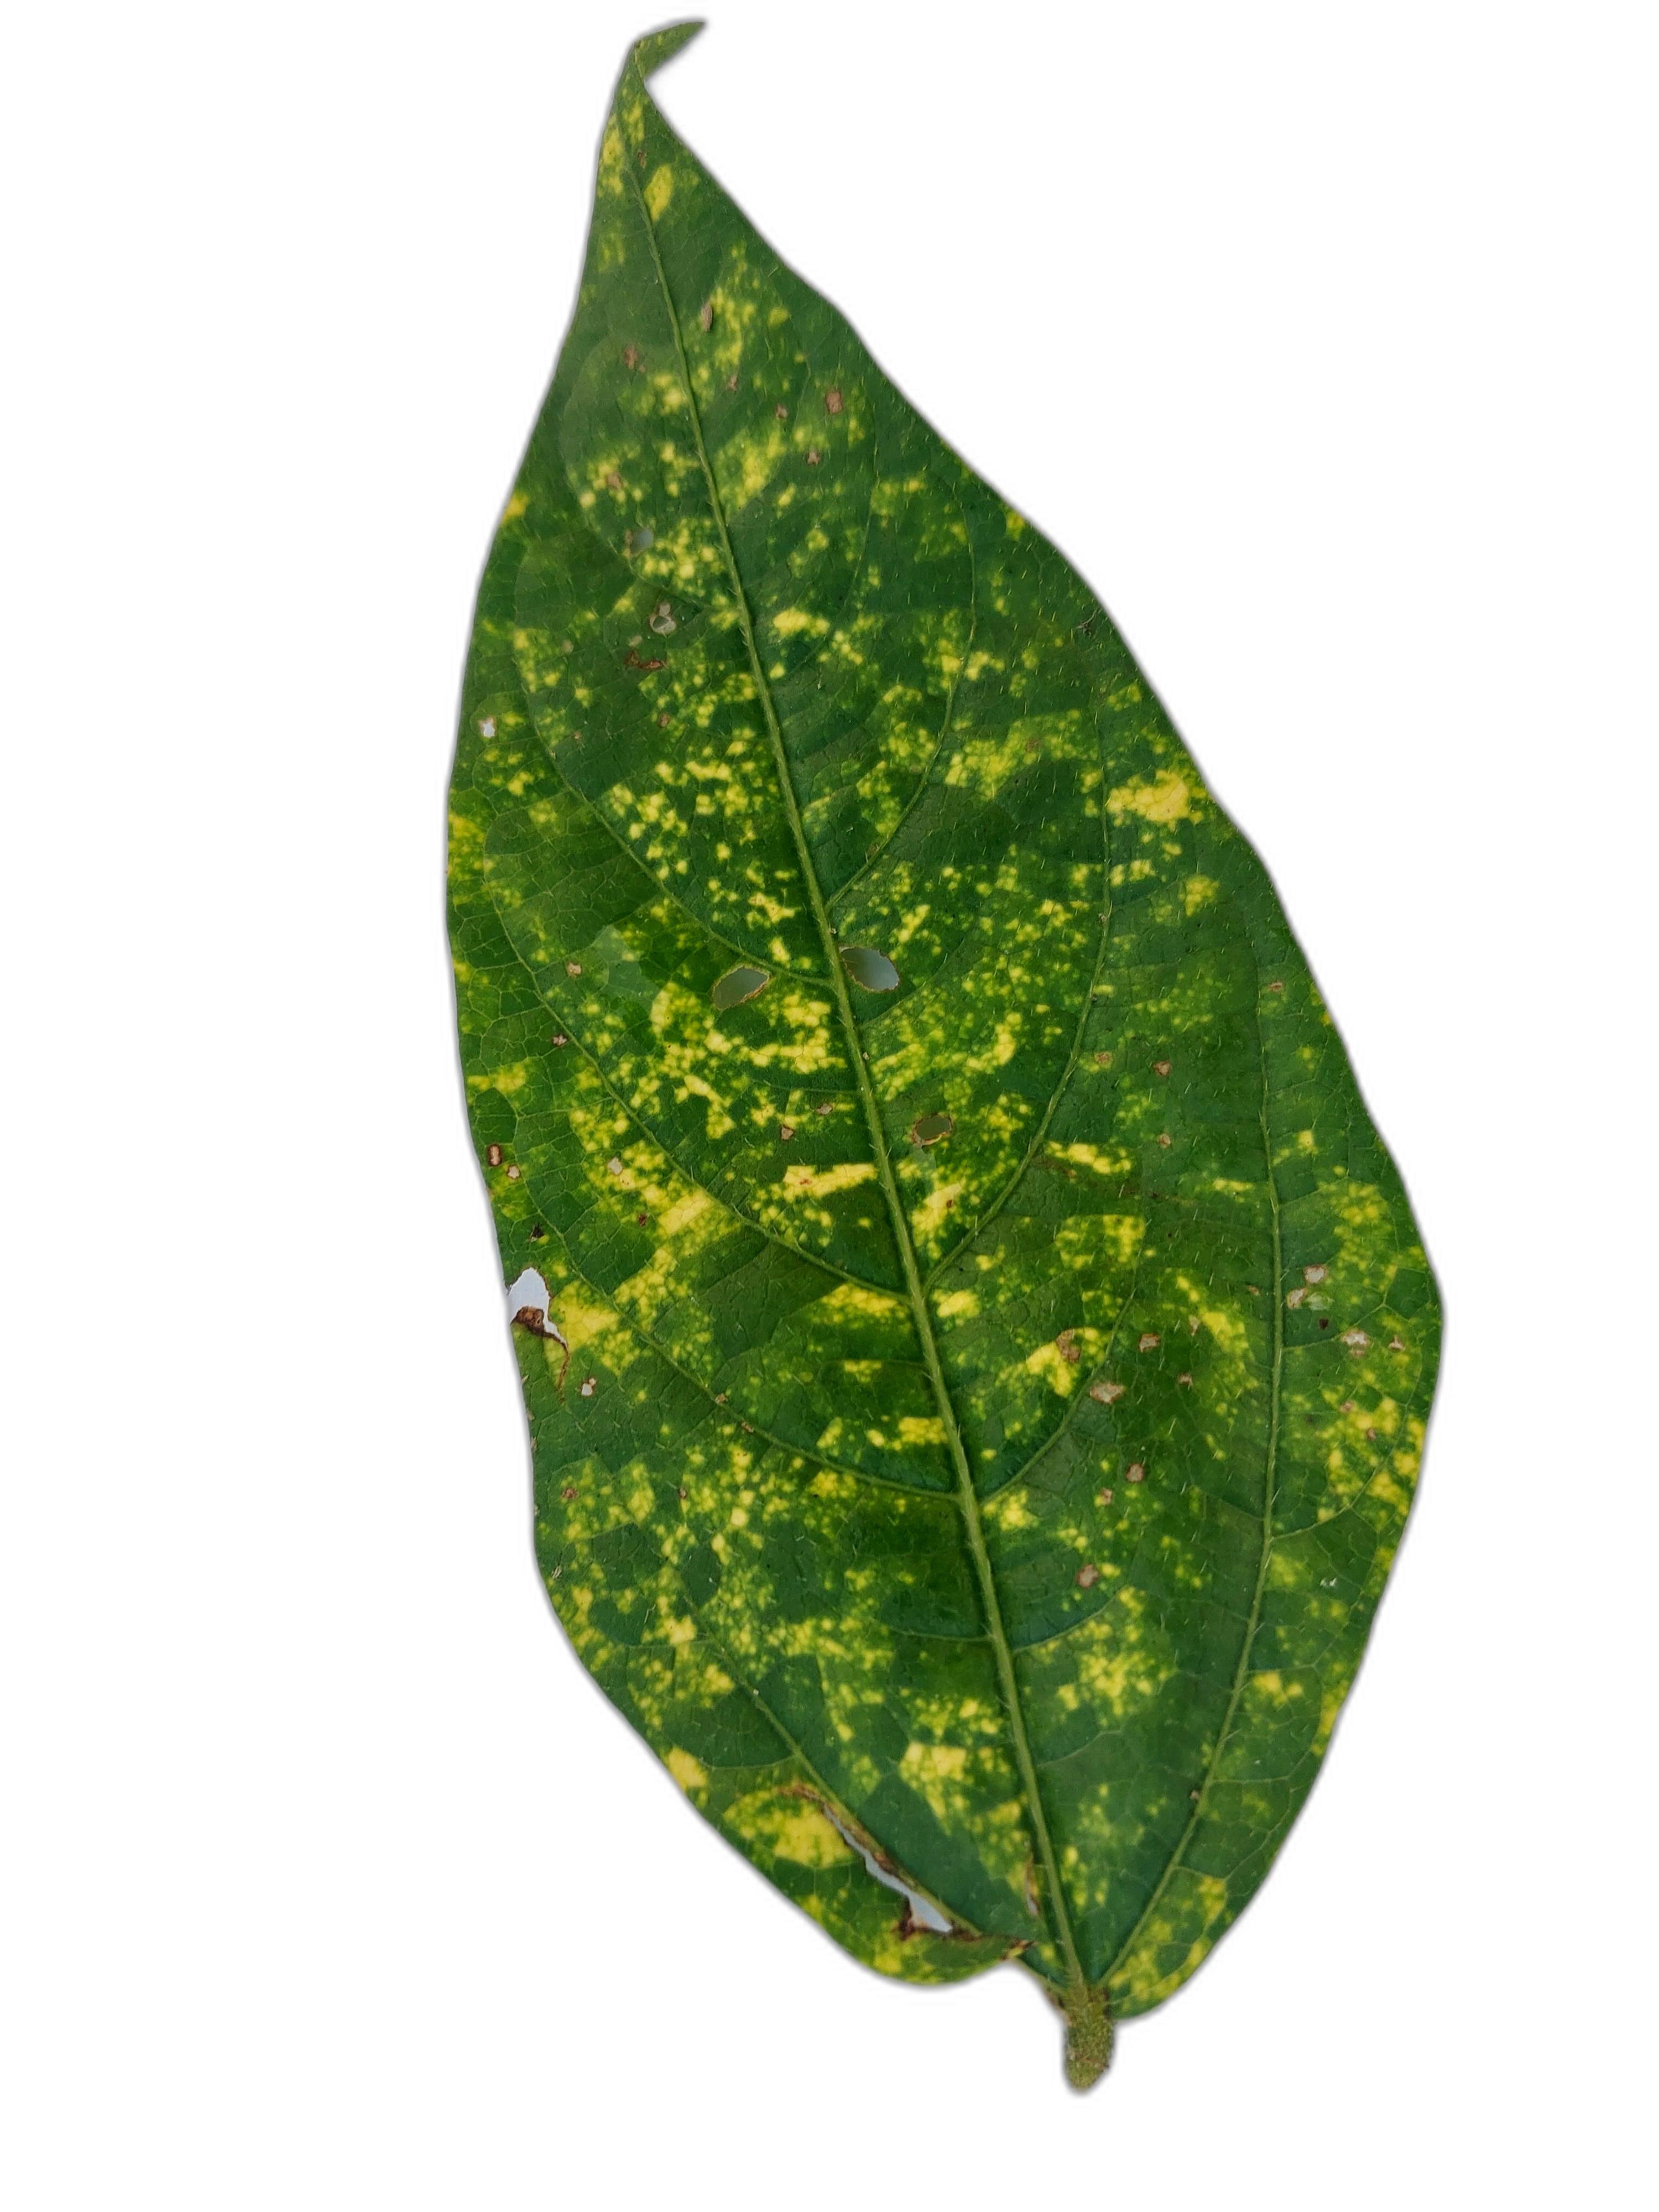
Label: Yellow Mosaic